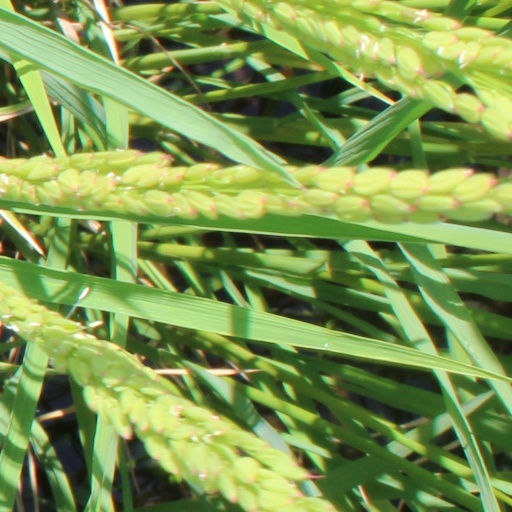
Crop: rice